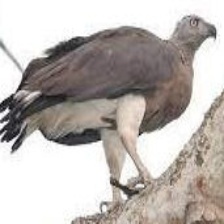
Species: GREY HEADED FISH EAGLE
Scientific name: ICHTHYOPHAGA ICHTHYAETUS